Yabuzuka Station

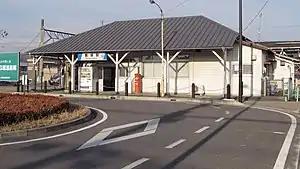
Yabuzuka Station in December 2014

is a passenger railway station in the city of Ōta, Gunma, Japan, operated by the private railway operator Tōbu Railway. It is numbered "TI-53".